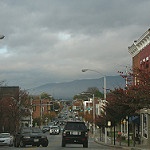
Scene: Outdoor